Bereshit (parashah)

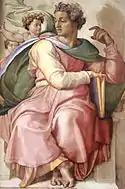
Isaiah (1509 fresco by Michelangelo in the Sistine Chapel)

Gunther Plaut argued that Genesis contains the supposition that all human beings derive from a common ancestor, and thus conceives of humankind as being of one kind, with no race or linguistic group superior to any other.